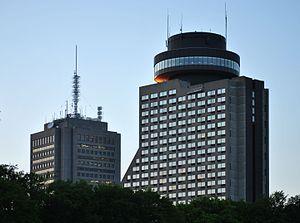
Deux gratte-ciel de la ville de Québec: le complexe G et l'Hôtel Loews Le Concorde Québec.
L'Astral est un restaurant rotatif panoramique de la ville de Québec situé au sommet de l'Hôtel Loews Le Concorde.